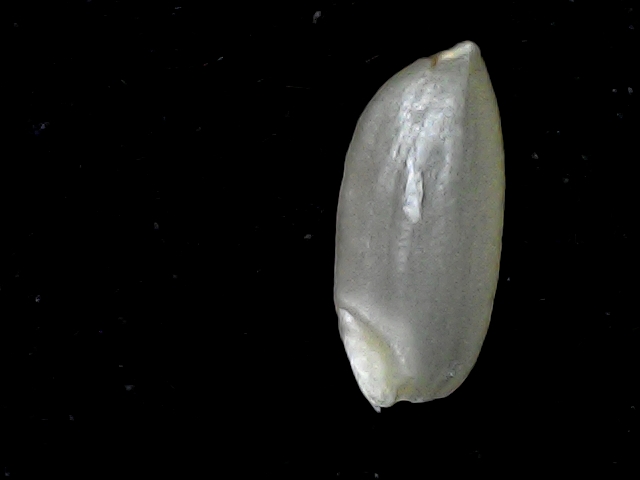
Rice variety: BD39